Roller coaster

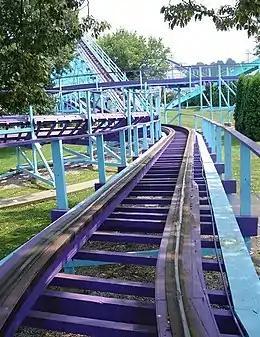
Family coaster: Kingdom Coaster at Dutch Wonderland in Lancaster, Pennsylvania, is a coaster that reaches a top speed of

Roller coasters are divided into two main categories: steel roller coasters and wooden roller coasters. Steel coasters have tubular steel tracks, and compared to wooden coasters, they are typically known for offering a smoother ride and their ability to turn riders upside-down. Wooden coasters have flat steel tracks, and is usually supported with a lattice or truss. Today, the vast majority (approximately 97%) of roller coasters operating today are made with steel. Newer types of track, such as I-Box and Topper introduced by Rocky Mountain Construction (RMC), improve the ride experience on wooden coasters, lower maintenance costs, and add the ability to invert riders.